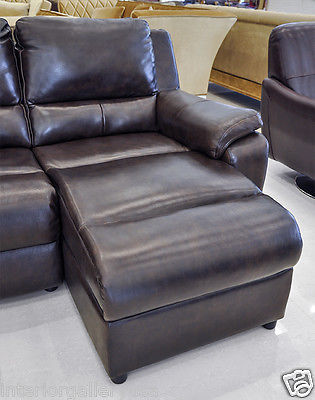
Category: sofa